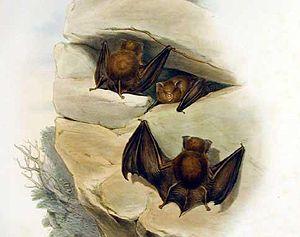
Hipposideros est un genre de chauves-souris de la famille des Hipposideridae.
Les Hipposideridae forment une famille de chauves-souris, autrefois placée comme sous-famille des Rhinolophidae.
Hipposideros cervinus est une espèce de chauves-souris de la famille des Hipposideridae.